Yi people

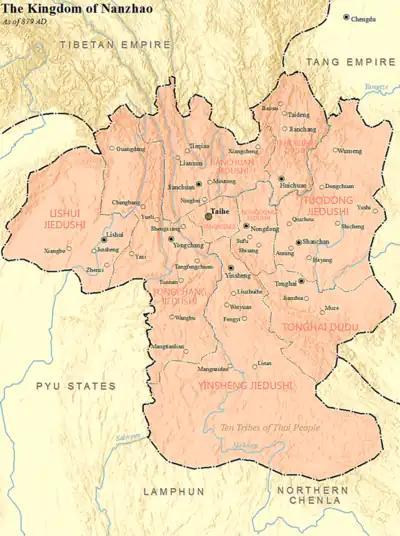
The Yi kingdom of Nanzhao

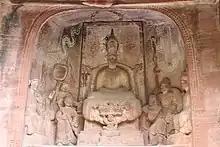
Carving of Yimouxun (r. 779–808) the ruler of Nanzhao

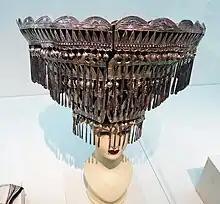
Yi silver headdress

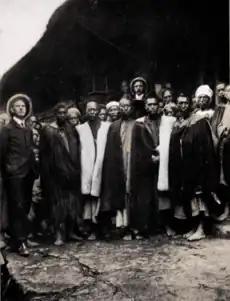
Canadian Methodist missionaries William John Mortimore and Charles Winfield Service among the Yi tribesmen of southwestern Sichuan, before 1911.

According to Yi legend, all life originated in water and water was created by snowmelt, which as it dripped down, created a creature called the Ni. The Ni gave birth to all life. Ni is another name for the Yi people. It is sometimes translated as black because black is a revered color in Yi culture. Yi tradition tells us that their common ancestor was named Apu Dumu or ("Axpu Ddutmu" or "Axpu Jjutmu"). Apu Dumu had three wives, each of whom had two sons. The six sons migrated to the area that is now Zhaotong and spread out in the four directions, creating the Wu, Zha, Nuo, Heng, Bu, and Mo clans. The Yi practiced a lineage system where younger brothers were treated as slaves by their elders, which resulted in a culture of migration where younger brothers constantly left their villages to create their own domains.